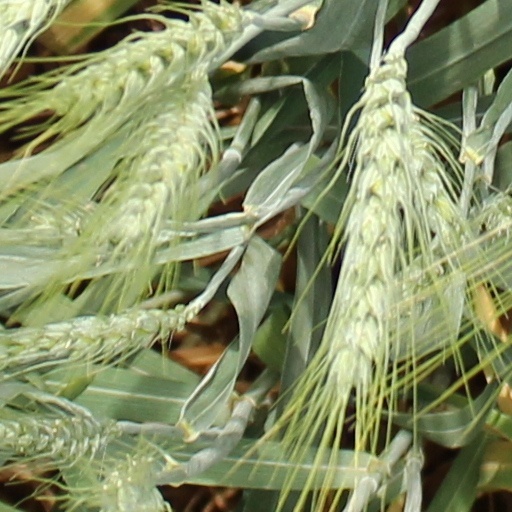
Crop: wheat